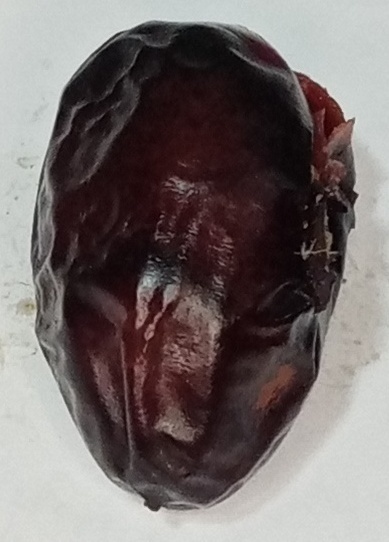
Variety: kupro
Size: large
Grade: grade-2